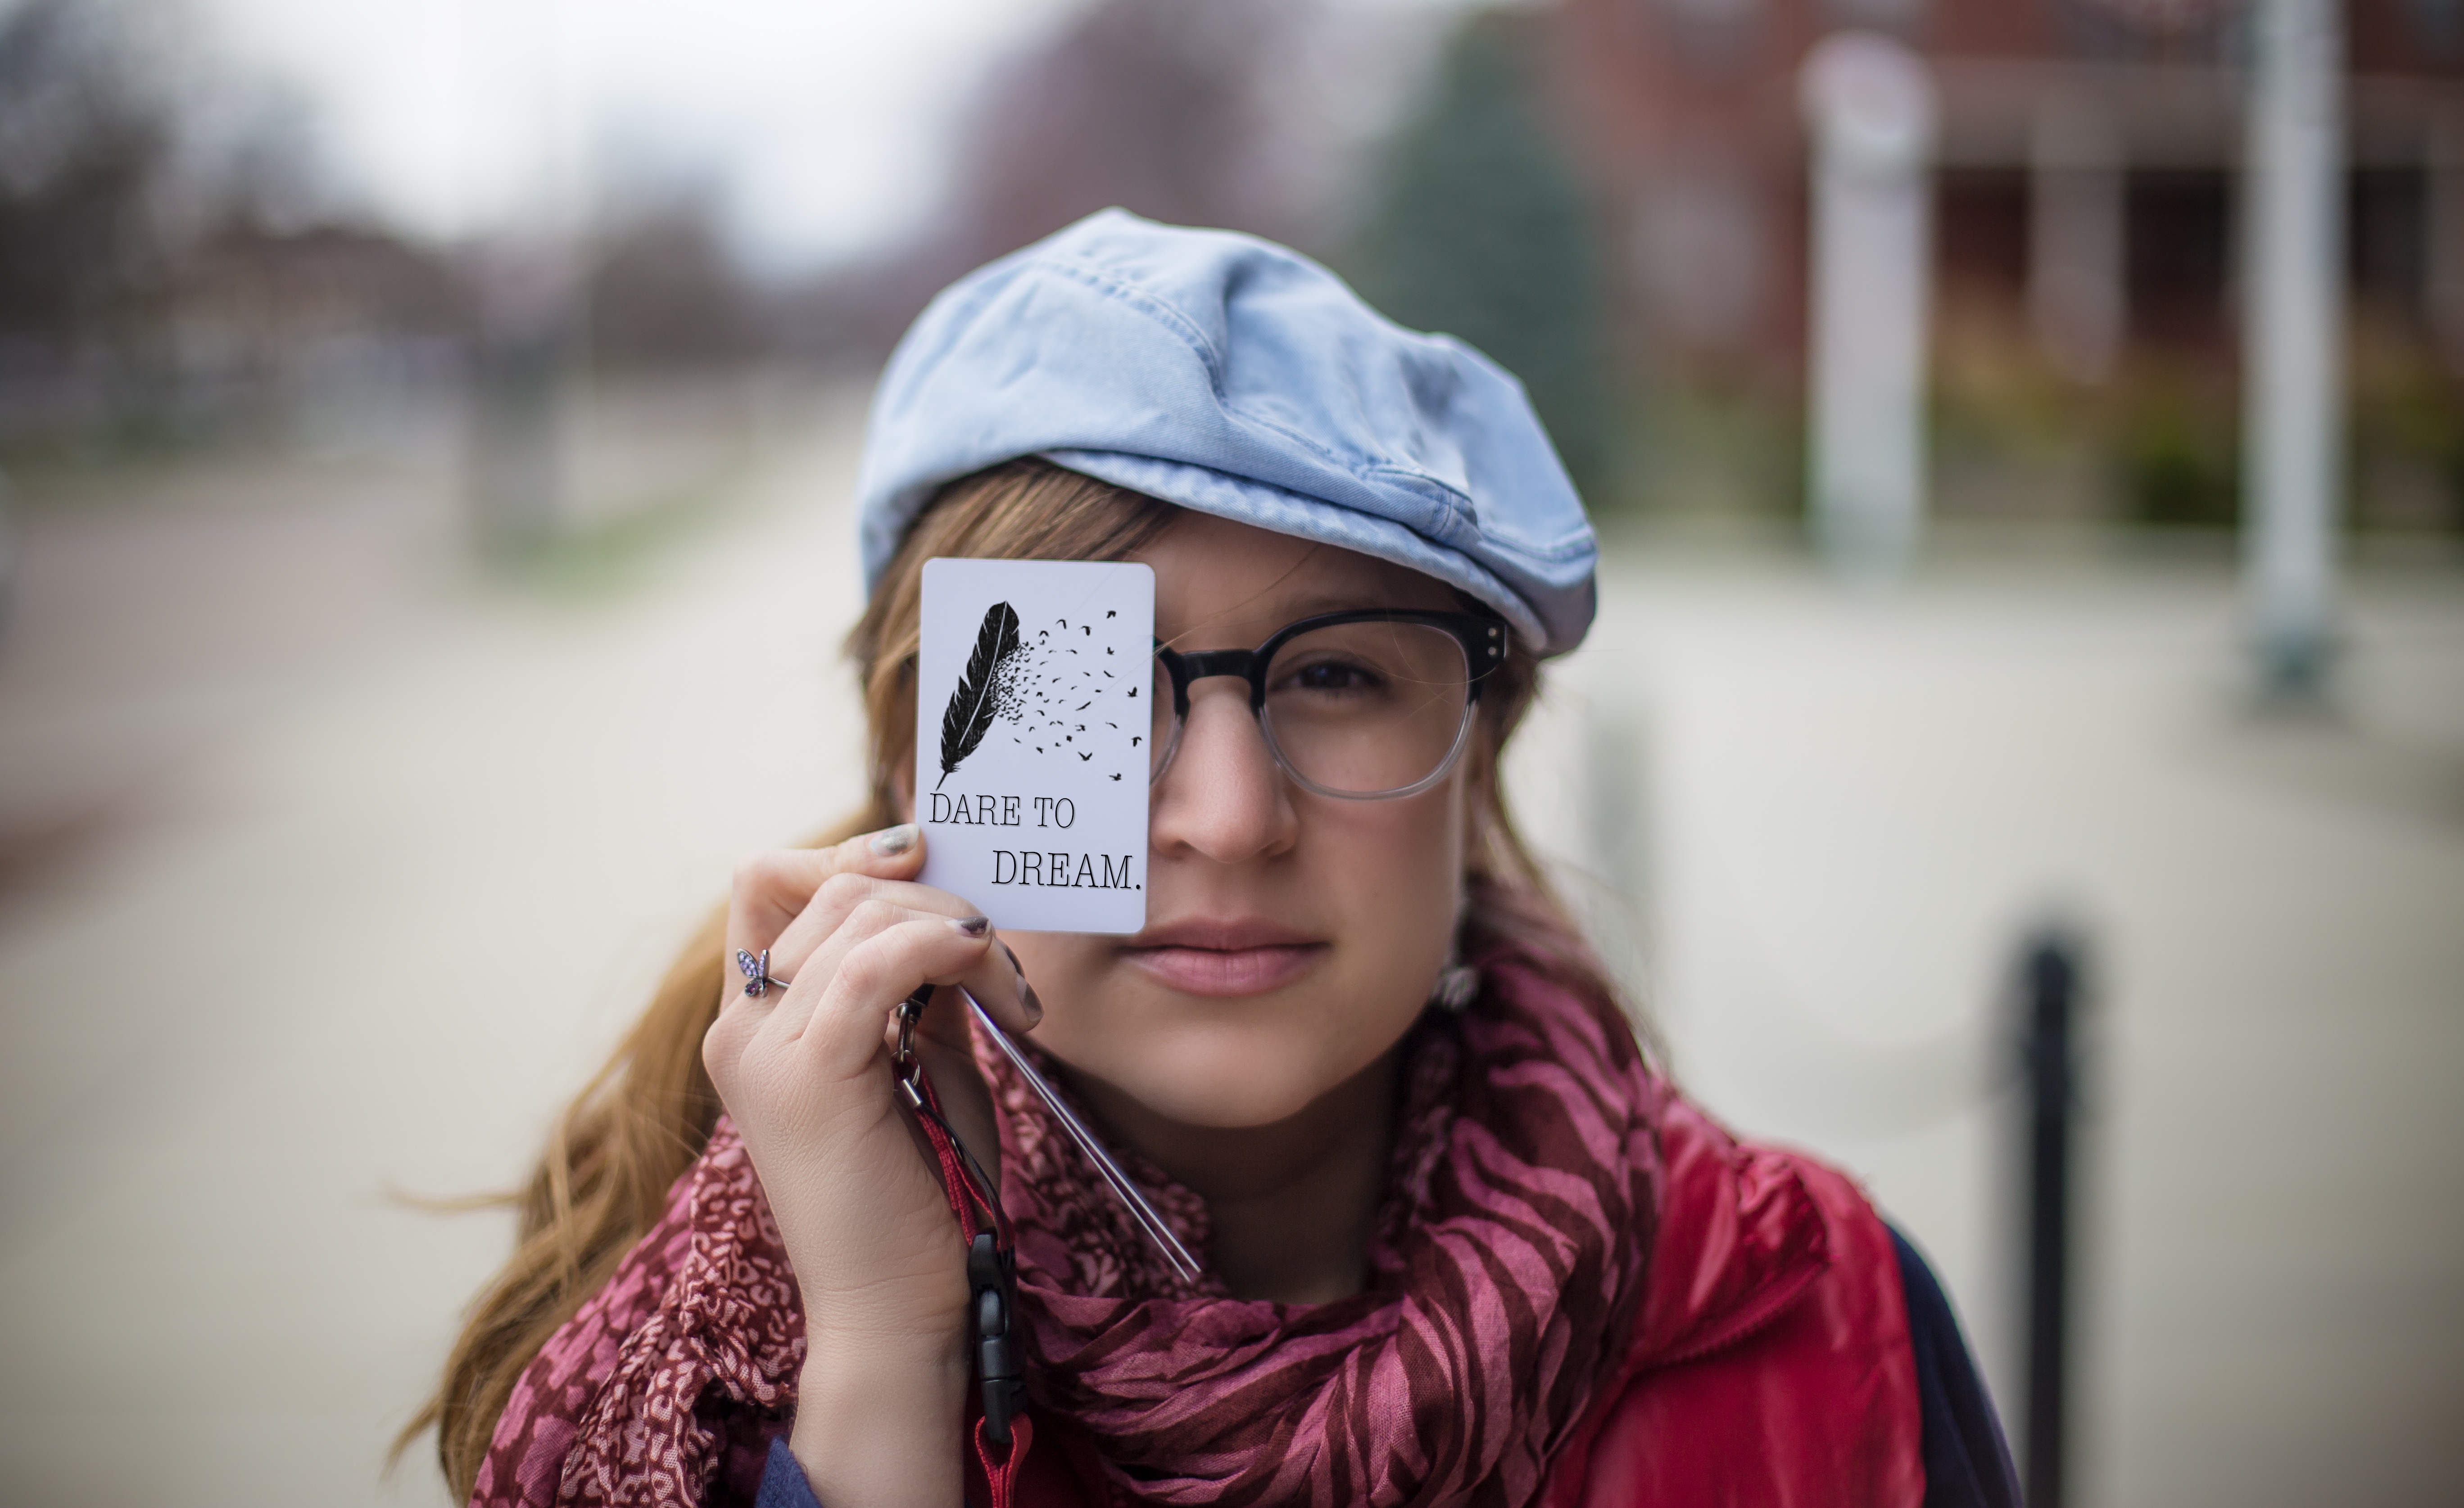
person, people, girl, woman, photography, portrait, spring, color, child, hat, lady, facial expression, season, scarf, smile, dream, glasses, head, photograph, skin, beauty, emotion, photo shoot, portrait photography